Mountain Landscape with Rainbow

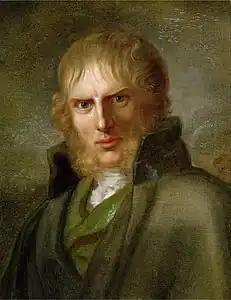
Gerhard von Kügelgen, "Caspar David Friedrich", c. 1808

He is best known for his preoccupation with portraying the beauty and sublime power of nature through landscape paintings, often with a religious undercurrent. As a devout Protestant, Friedrich was inspired by the writings of Ludwig Gotthard Kosegarten (1758-1810), a pastor-poet who preached that divinity could be experienced through one’s personal experience of nature, in which the manifestation of God can be found. Kosegarten’s use of imagery directly inspired by the Baltic coast in his poems and sermons especially connected with Friedrich, who was born and raised in the German northeastern region of Pomerania, which borders the Baltic Sea. Friedrich channeled a similar religious reverence for nature into his paintings, such as "The Monk by the Sea." He was recognized as a trailblazer in Romantic art for these works, which were said to have a distinct “Kosegartian effect” by German poet Heinrich von Kleist.